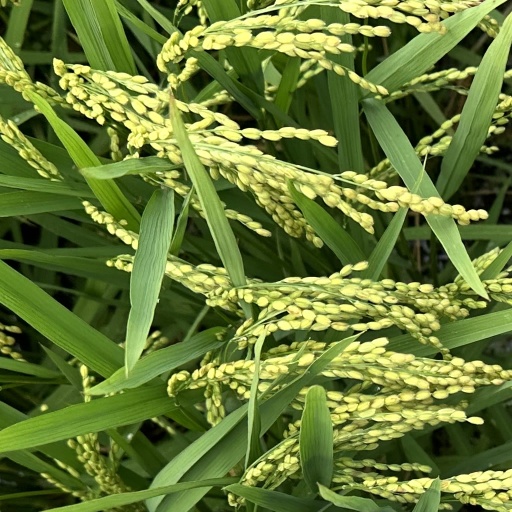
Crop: rice